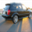
Label: automobile